Ibiza affair

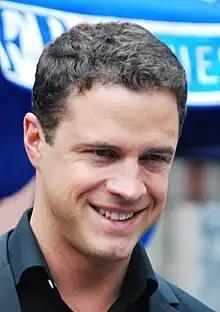
Johann Gudenus in 2012

The meeting in the villa was set up by Gudenus, who had several previous meetings with the woman in Vienna; Gudenus also provided some of the translation during the meeting as he speaks Russian. At some point of the meeting, Gudenus says to the suspicious Strache: "No, it's not a trap". Johann Gudenus stated in a later interview that the person who made the first contact to the potential niece of a Russian oligarch, and who was also present at the first meeting on 24 March 2017, was an attorney from Vienna. According to the interview, the man also confirmed the identities of the woman and her German accomplice to Gudenus. The attorney himself refused to give information to the press, pointing to attorney–client privilege and requesting not to be named in publications.